Aachen (German nobility)

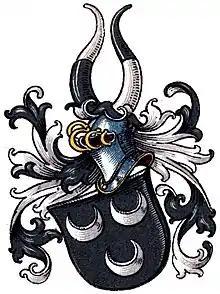
Coat of arms of the House of Aachen

The House of Aachen was a German noble family, that originated from the city of Speyer. The family was closely related to the modern German major city of Aachen.